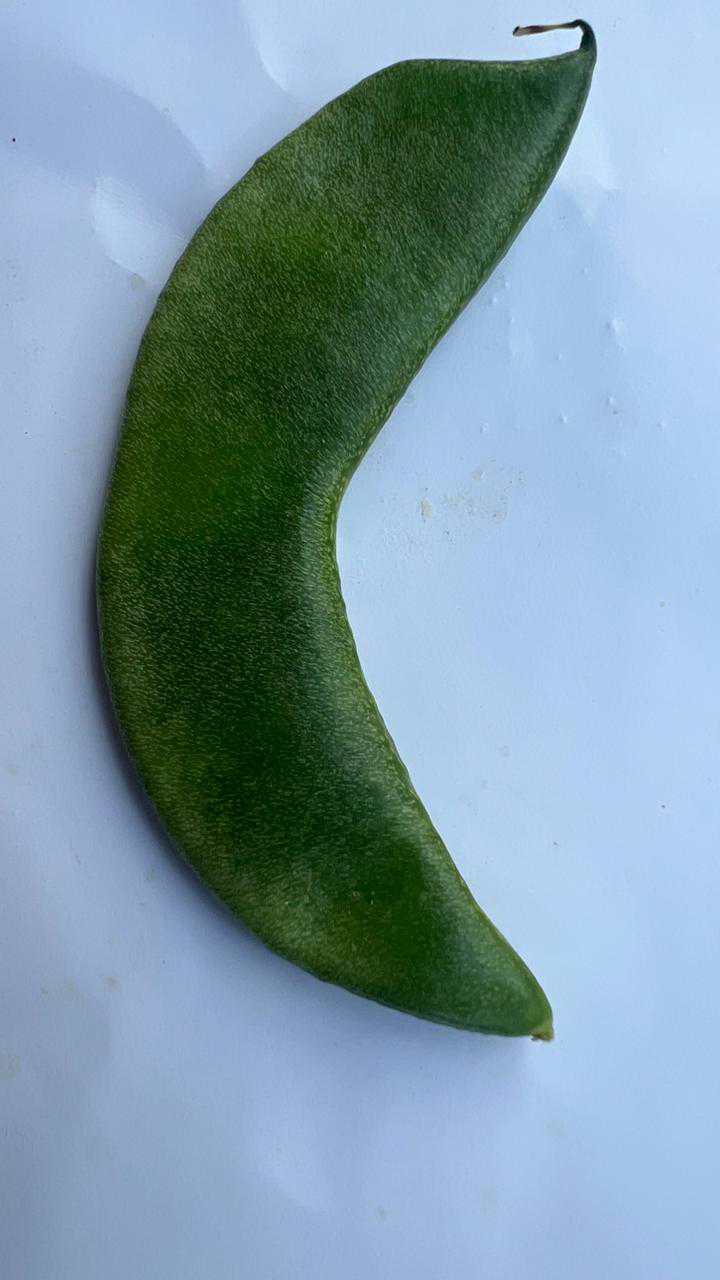
Label: Lablab purpureus